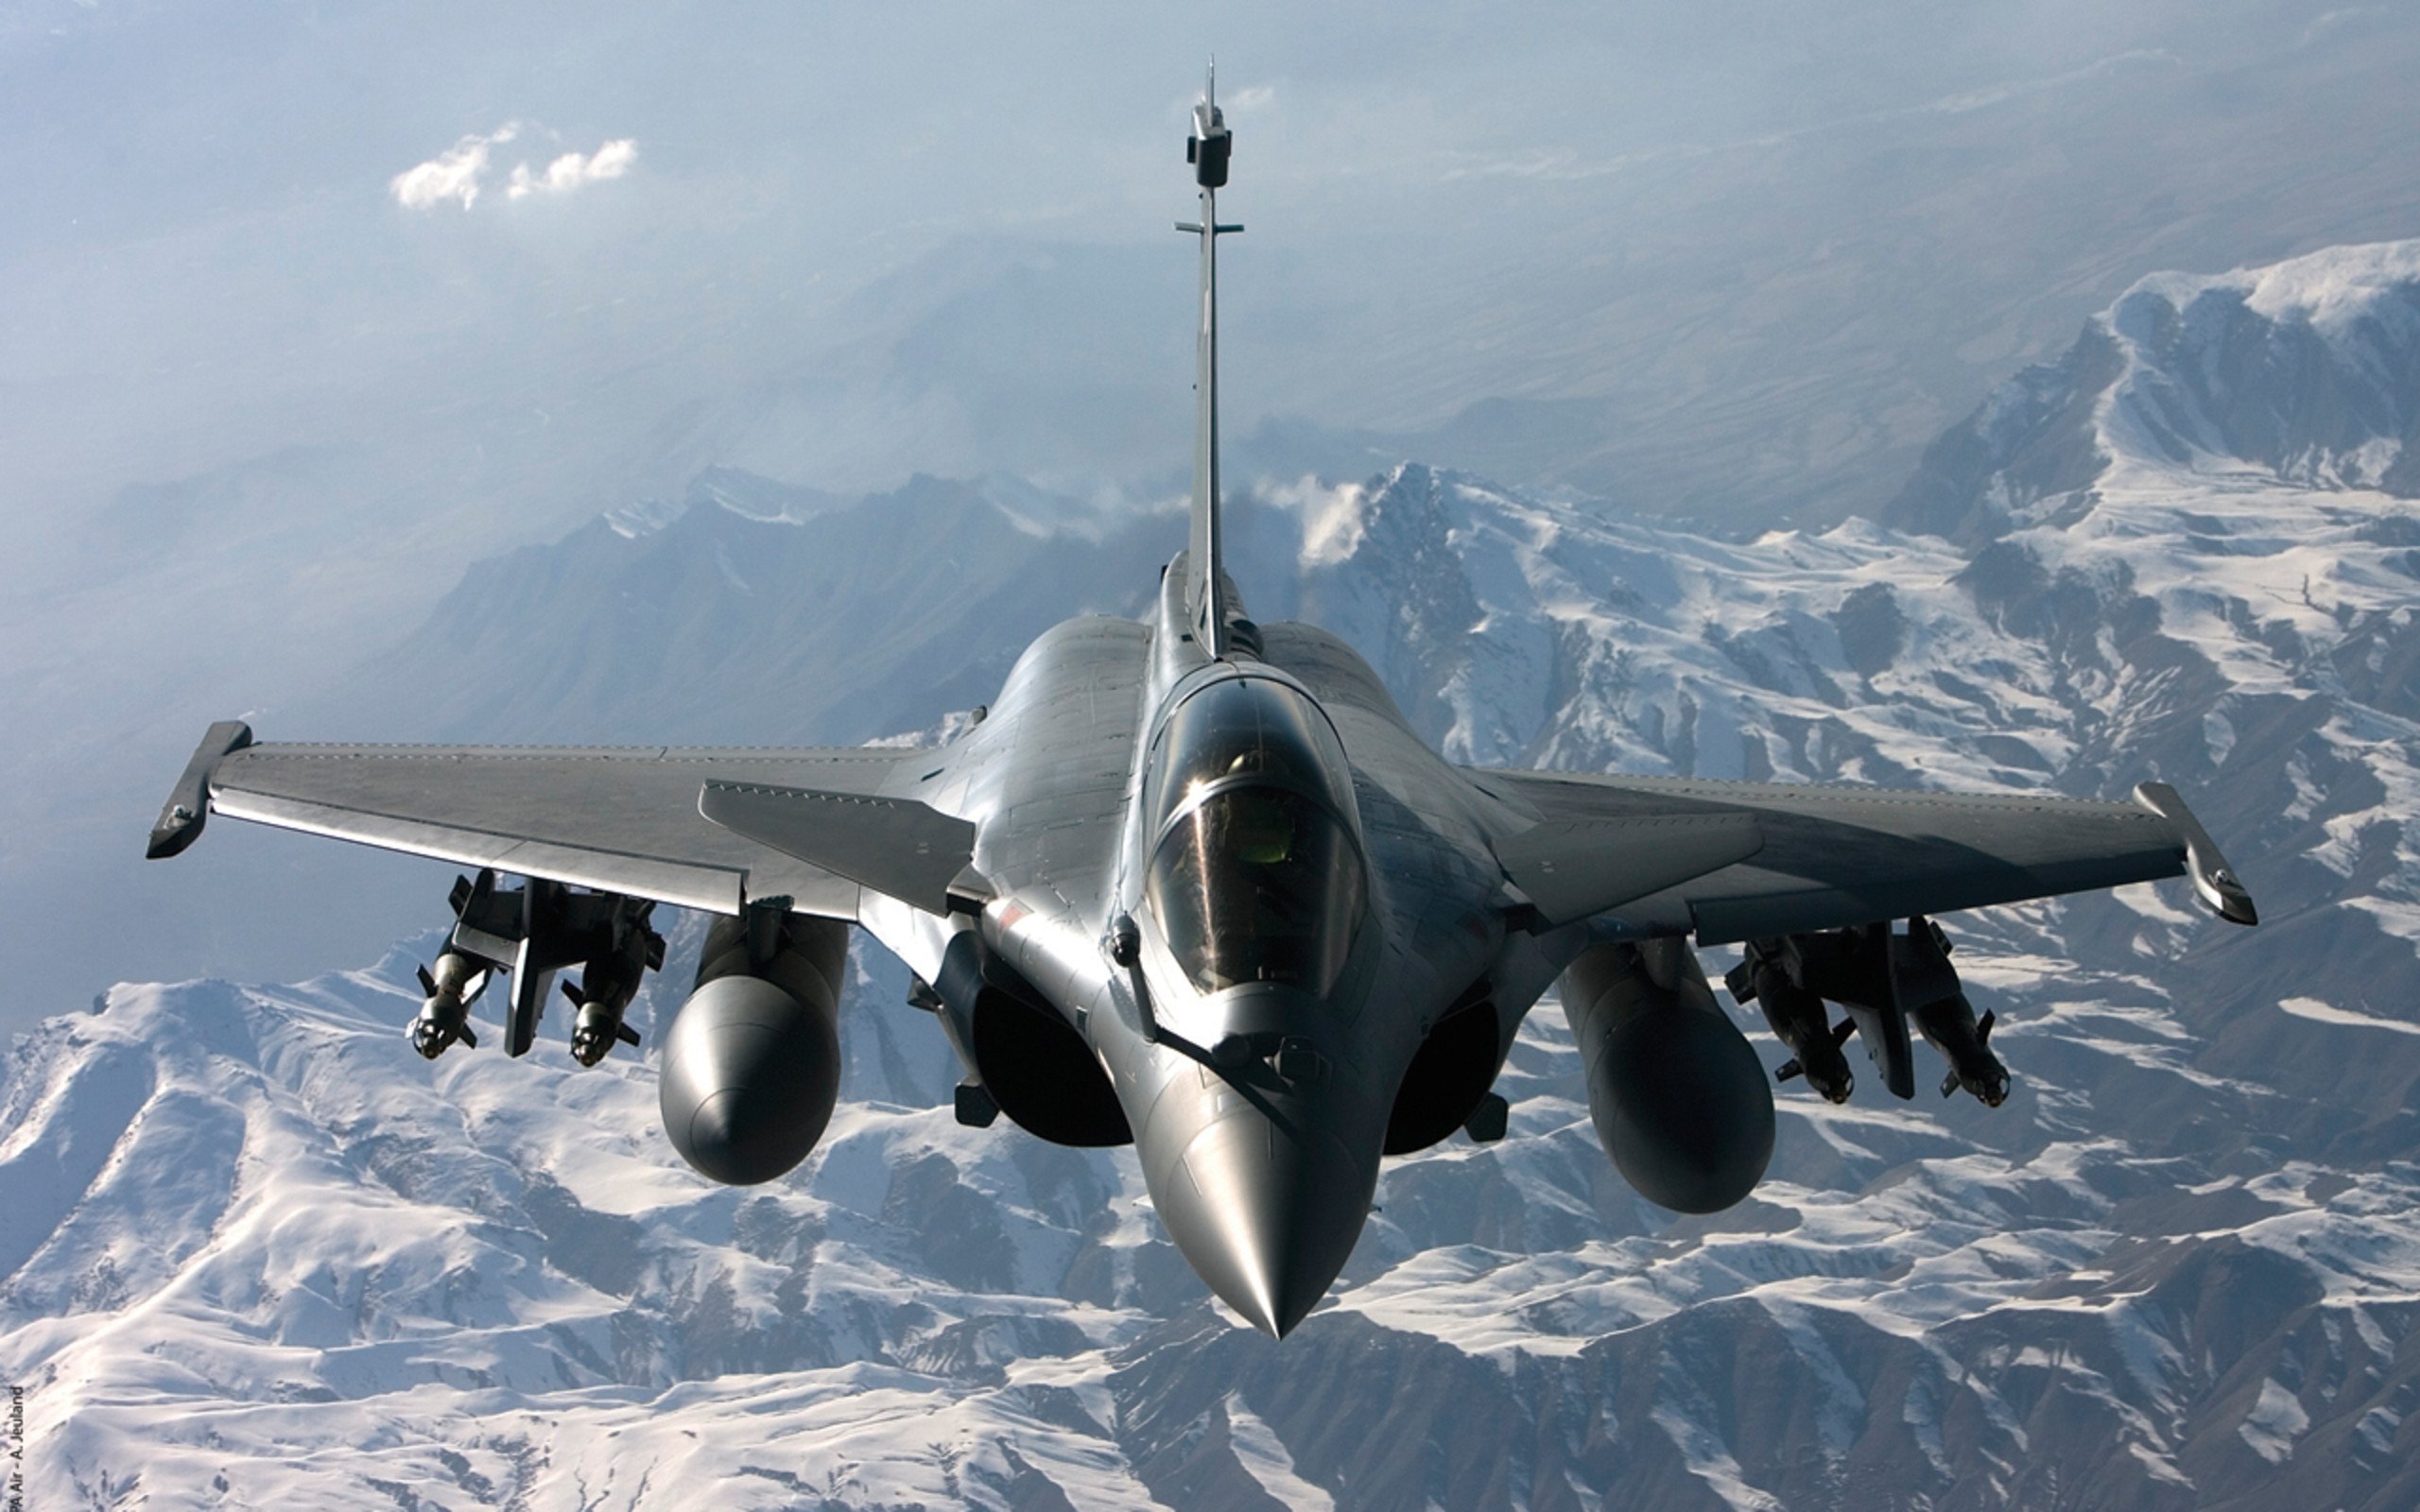
fighter jet, rafale, aero, plane, military, flying, vehicle, aircraft, cloud, airplane, aerospace manufacturer, aviation, fighter aircraft, ground attack aircraft, snow, military aircraft, sky, jet aircraft, aerospace engineering, event, fin, mountain, supersonic aircraft, jet engine, flight, water, flap, travel, lockheed martin, air force